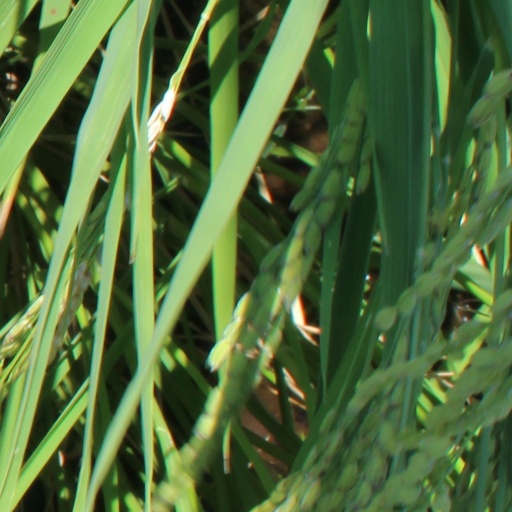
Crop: rice